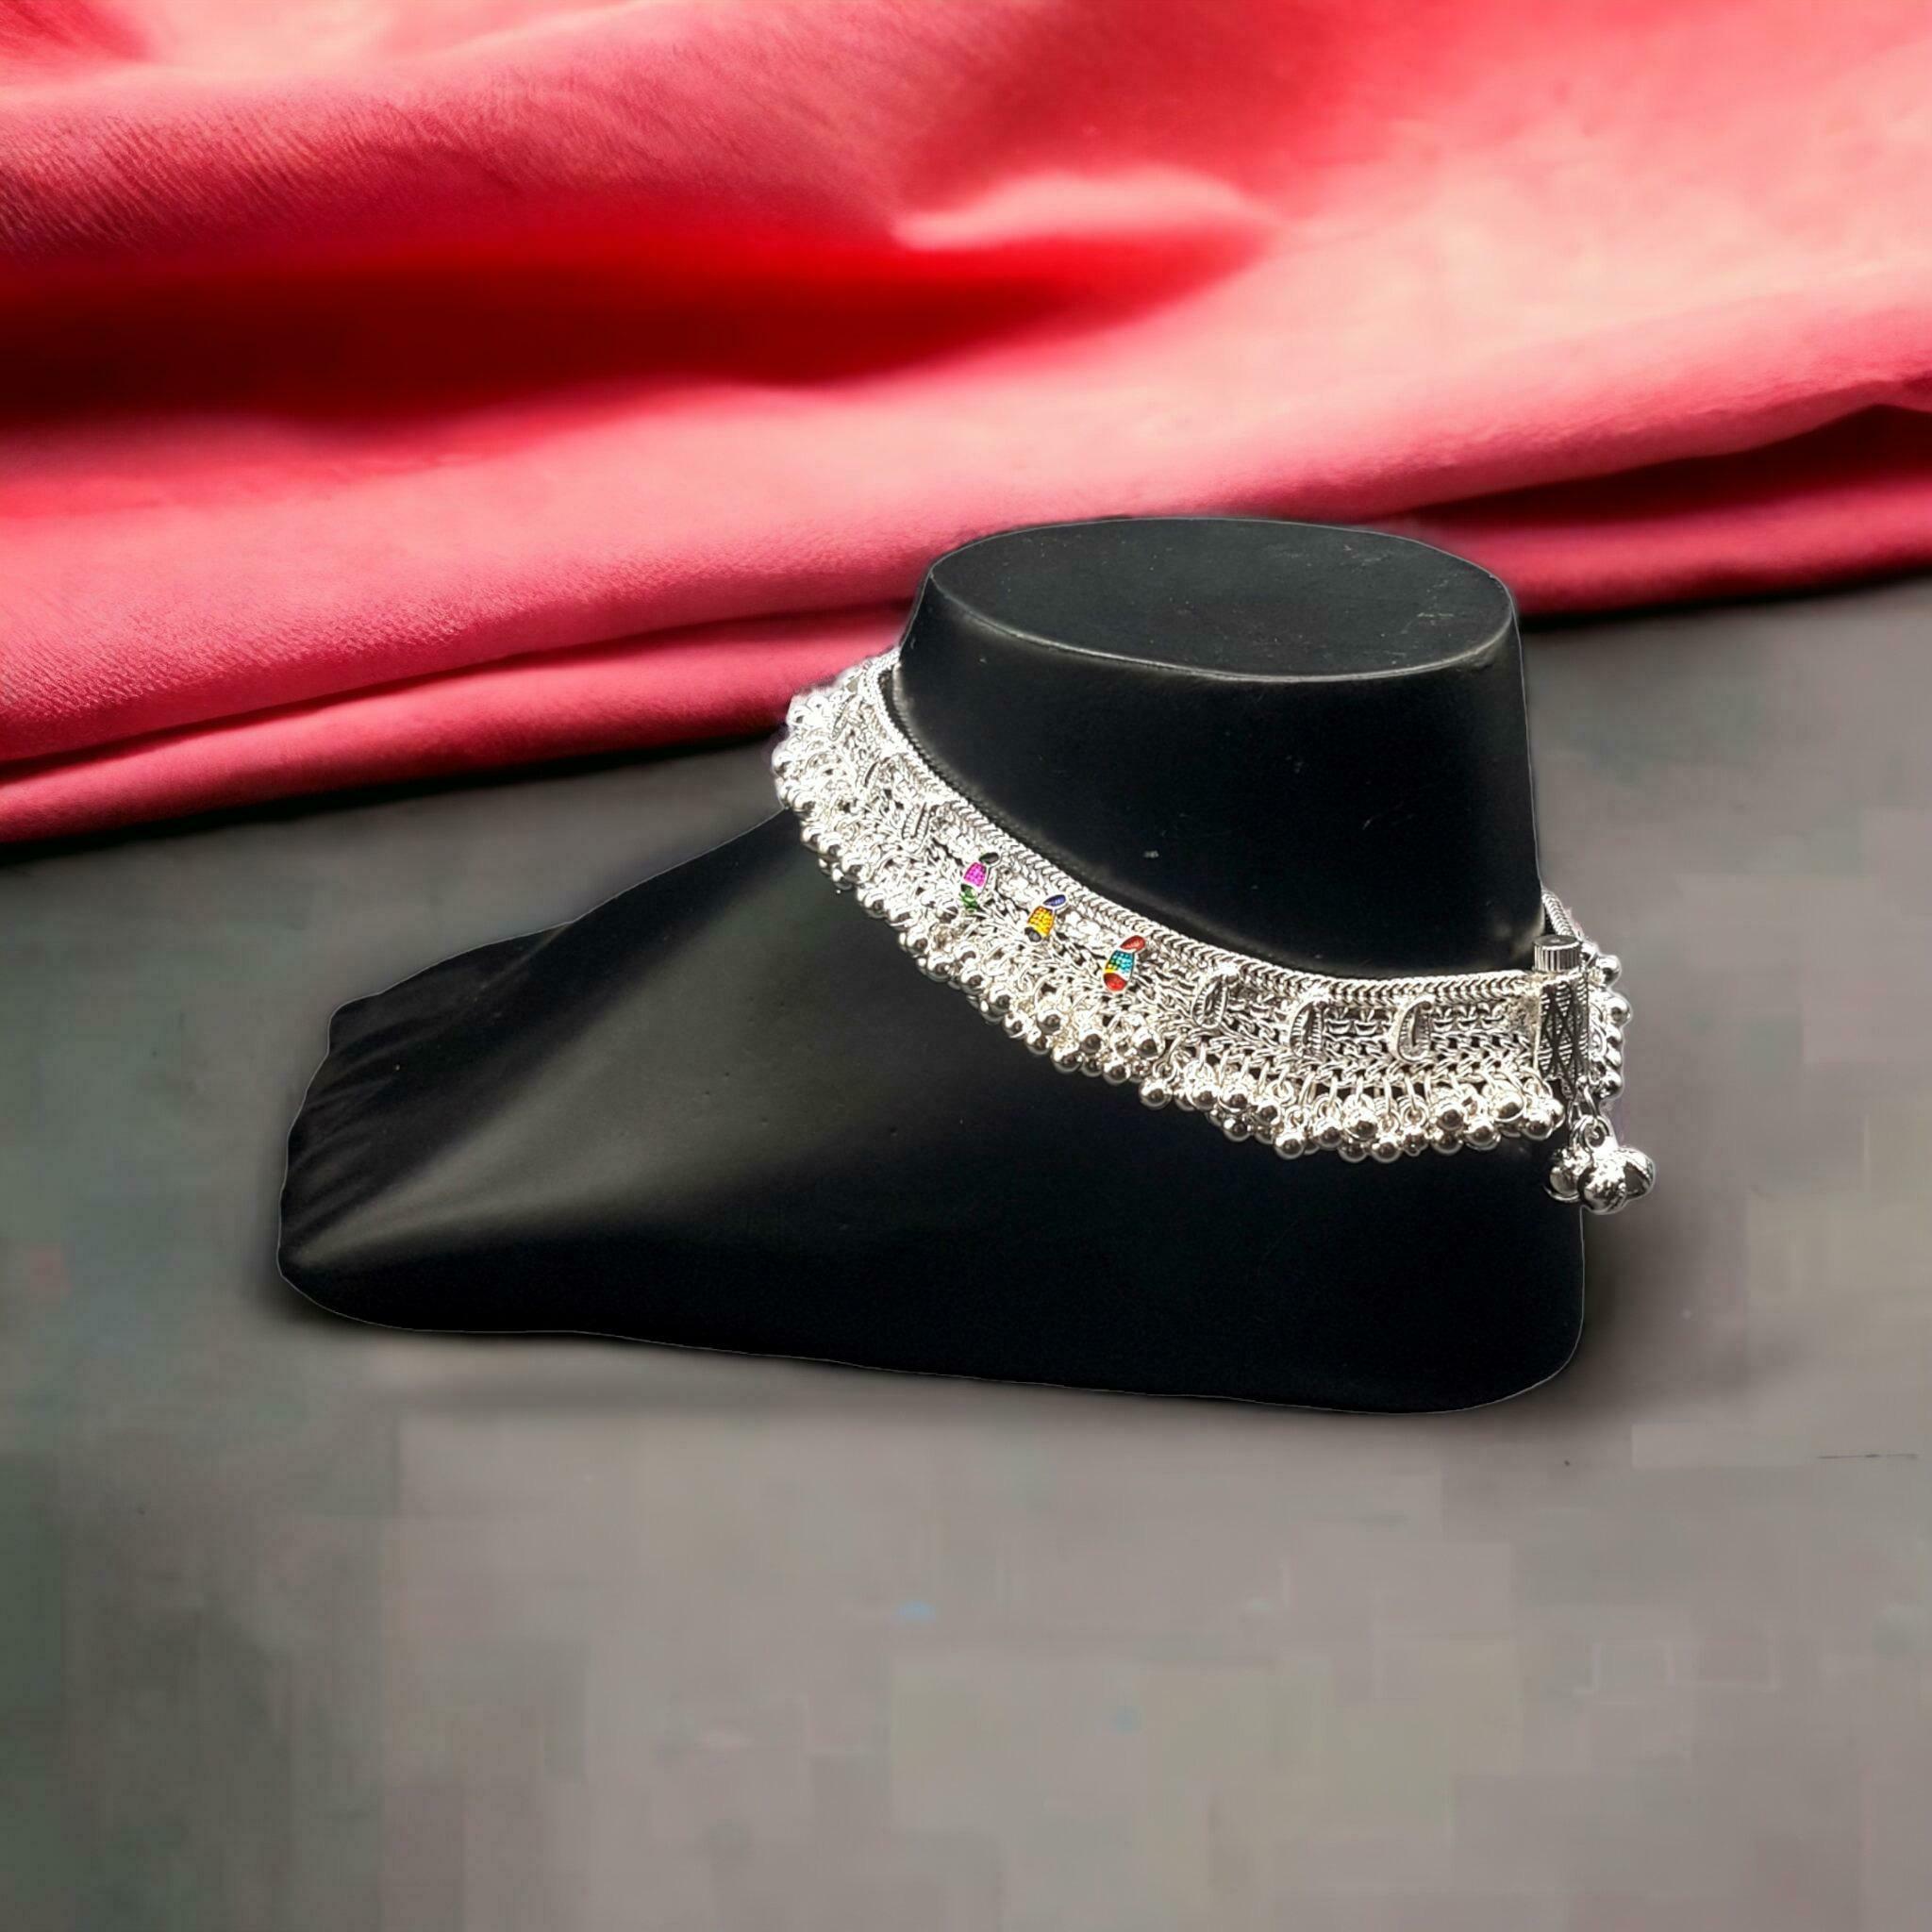
BR Ornaments Sizzling Glittering Women Anklets & Toe Rings Alloy Anklet (Pack of 2)
Type: Anklet
Brand: BR Ornaments
Price: Rs. 449
 This silver anklet looks good with all indian outfitsor traditional outfits suitable girls and women of all ages. grab this pair of anklets, you will feel stylish ankle and shining silver anklet will make beautiful, you must buy the sns traders anklets you will never go wrong with the latest design, fancy anklets in silver jewellery.